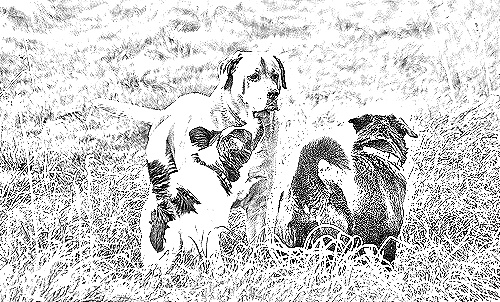
Portrait style: Sketch Portrait